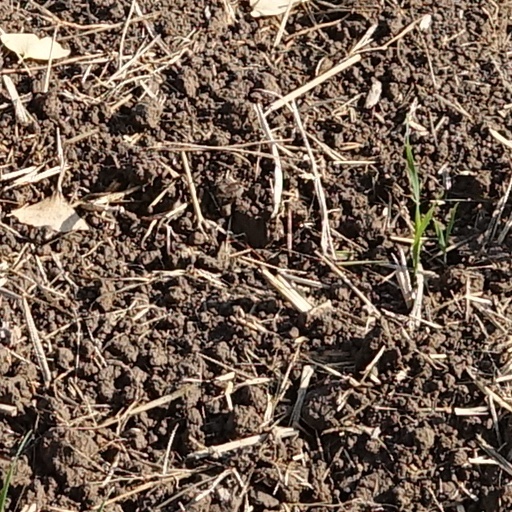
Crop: wheat